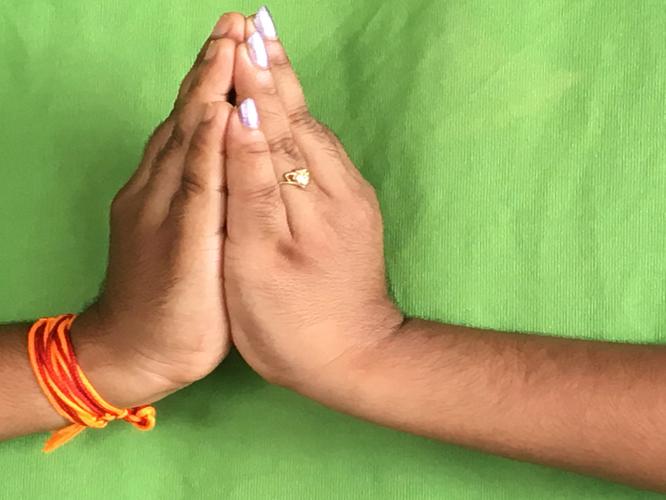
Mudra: Kapotham
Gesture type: double_hand